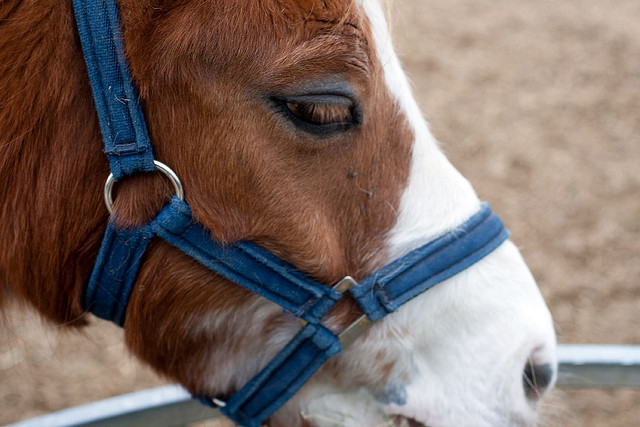
user: Given an image and a question. Answer the question in a short answer. Question: Why is the animal wearing this? Short Answer:
assistant: ride